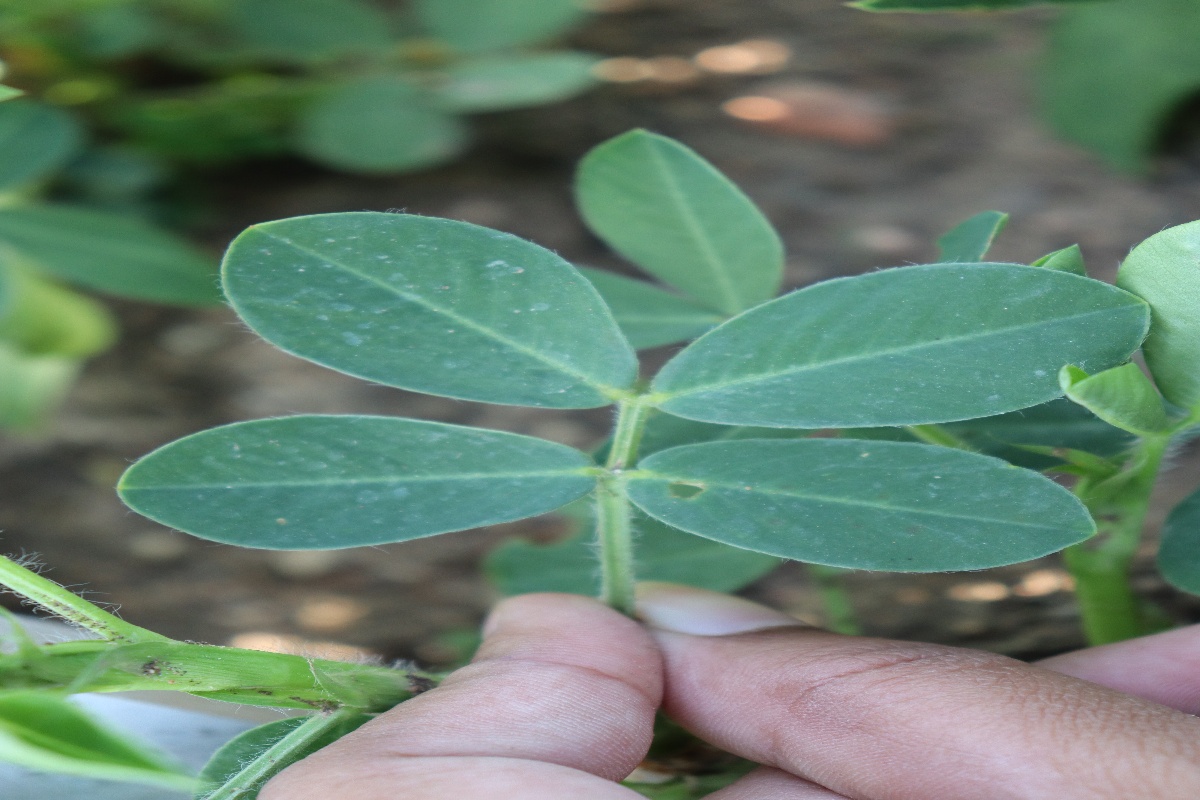
Label: early_leaf_spot